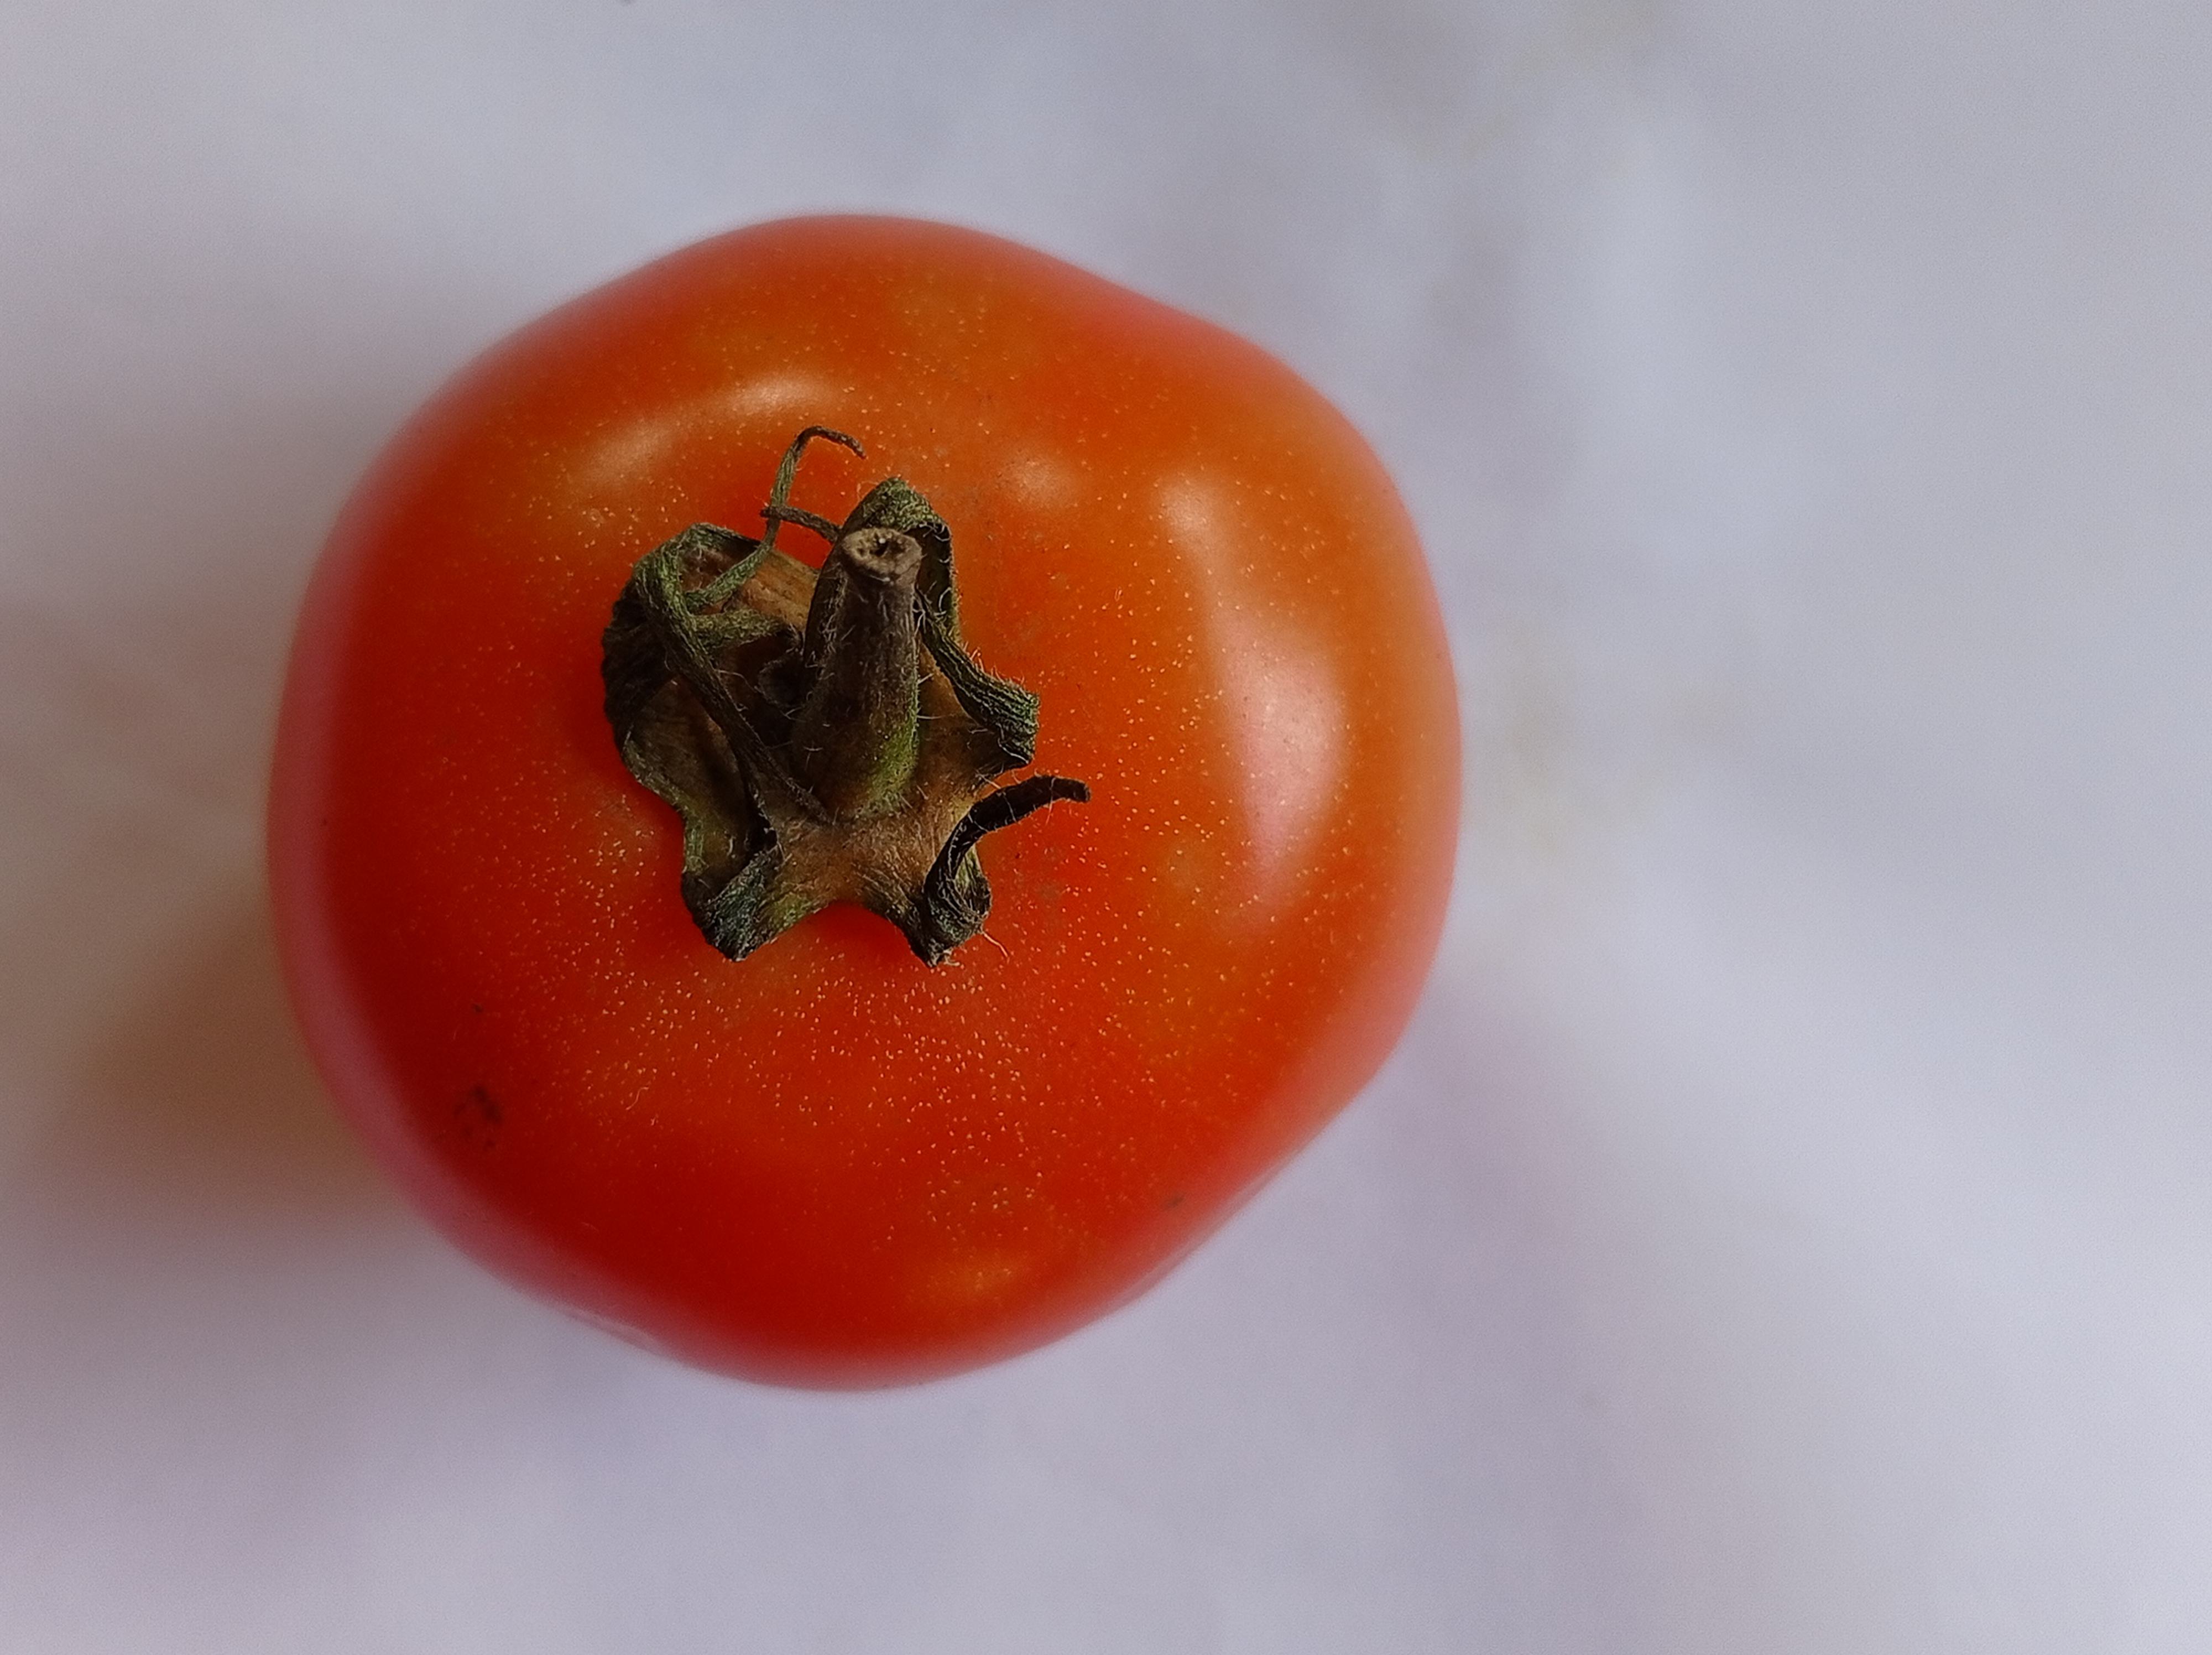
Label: Fresh